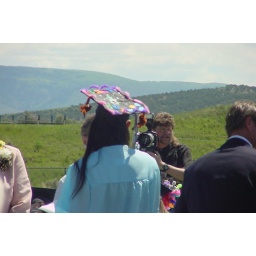
the seniors decorate their mortar board hats in a sign of their true individualism